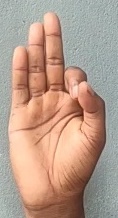
ASL sign: F